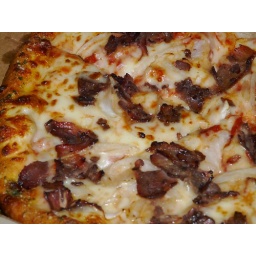
This pizza is so good!At my house in Toms River, New Jersey 8-23-10